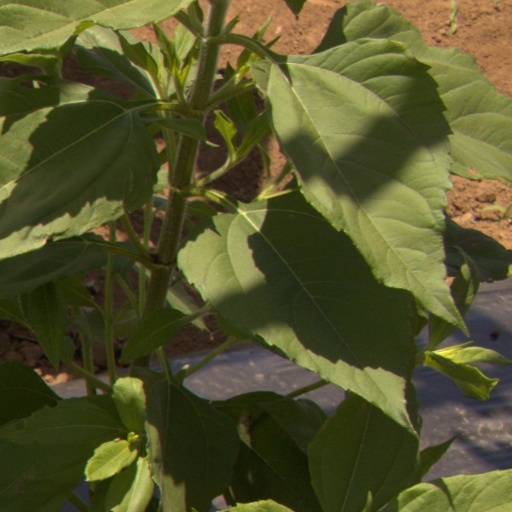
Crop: Jerusalem artichoke